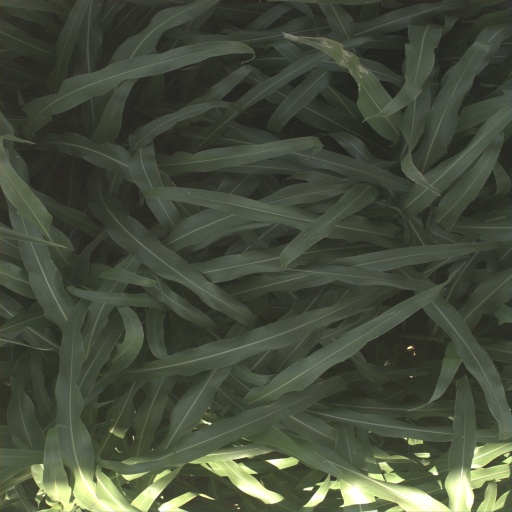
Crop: sorghum